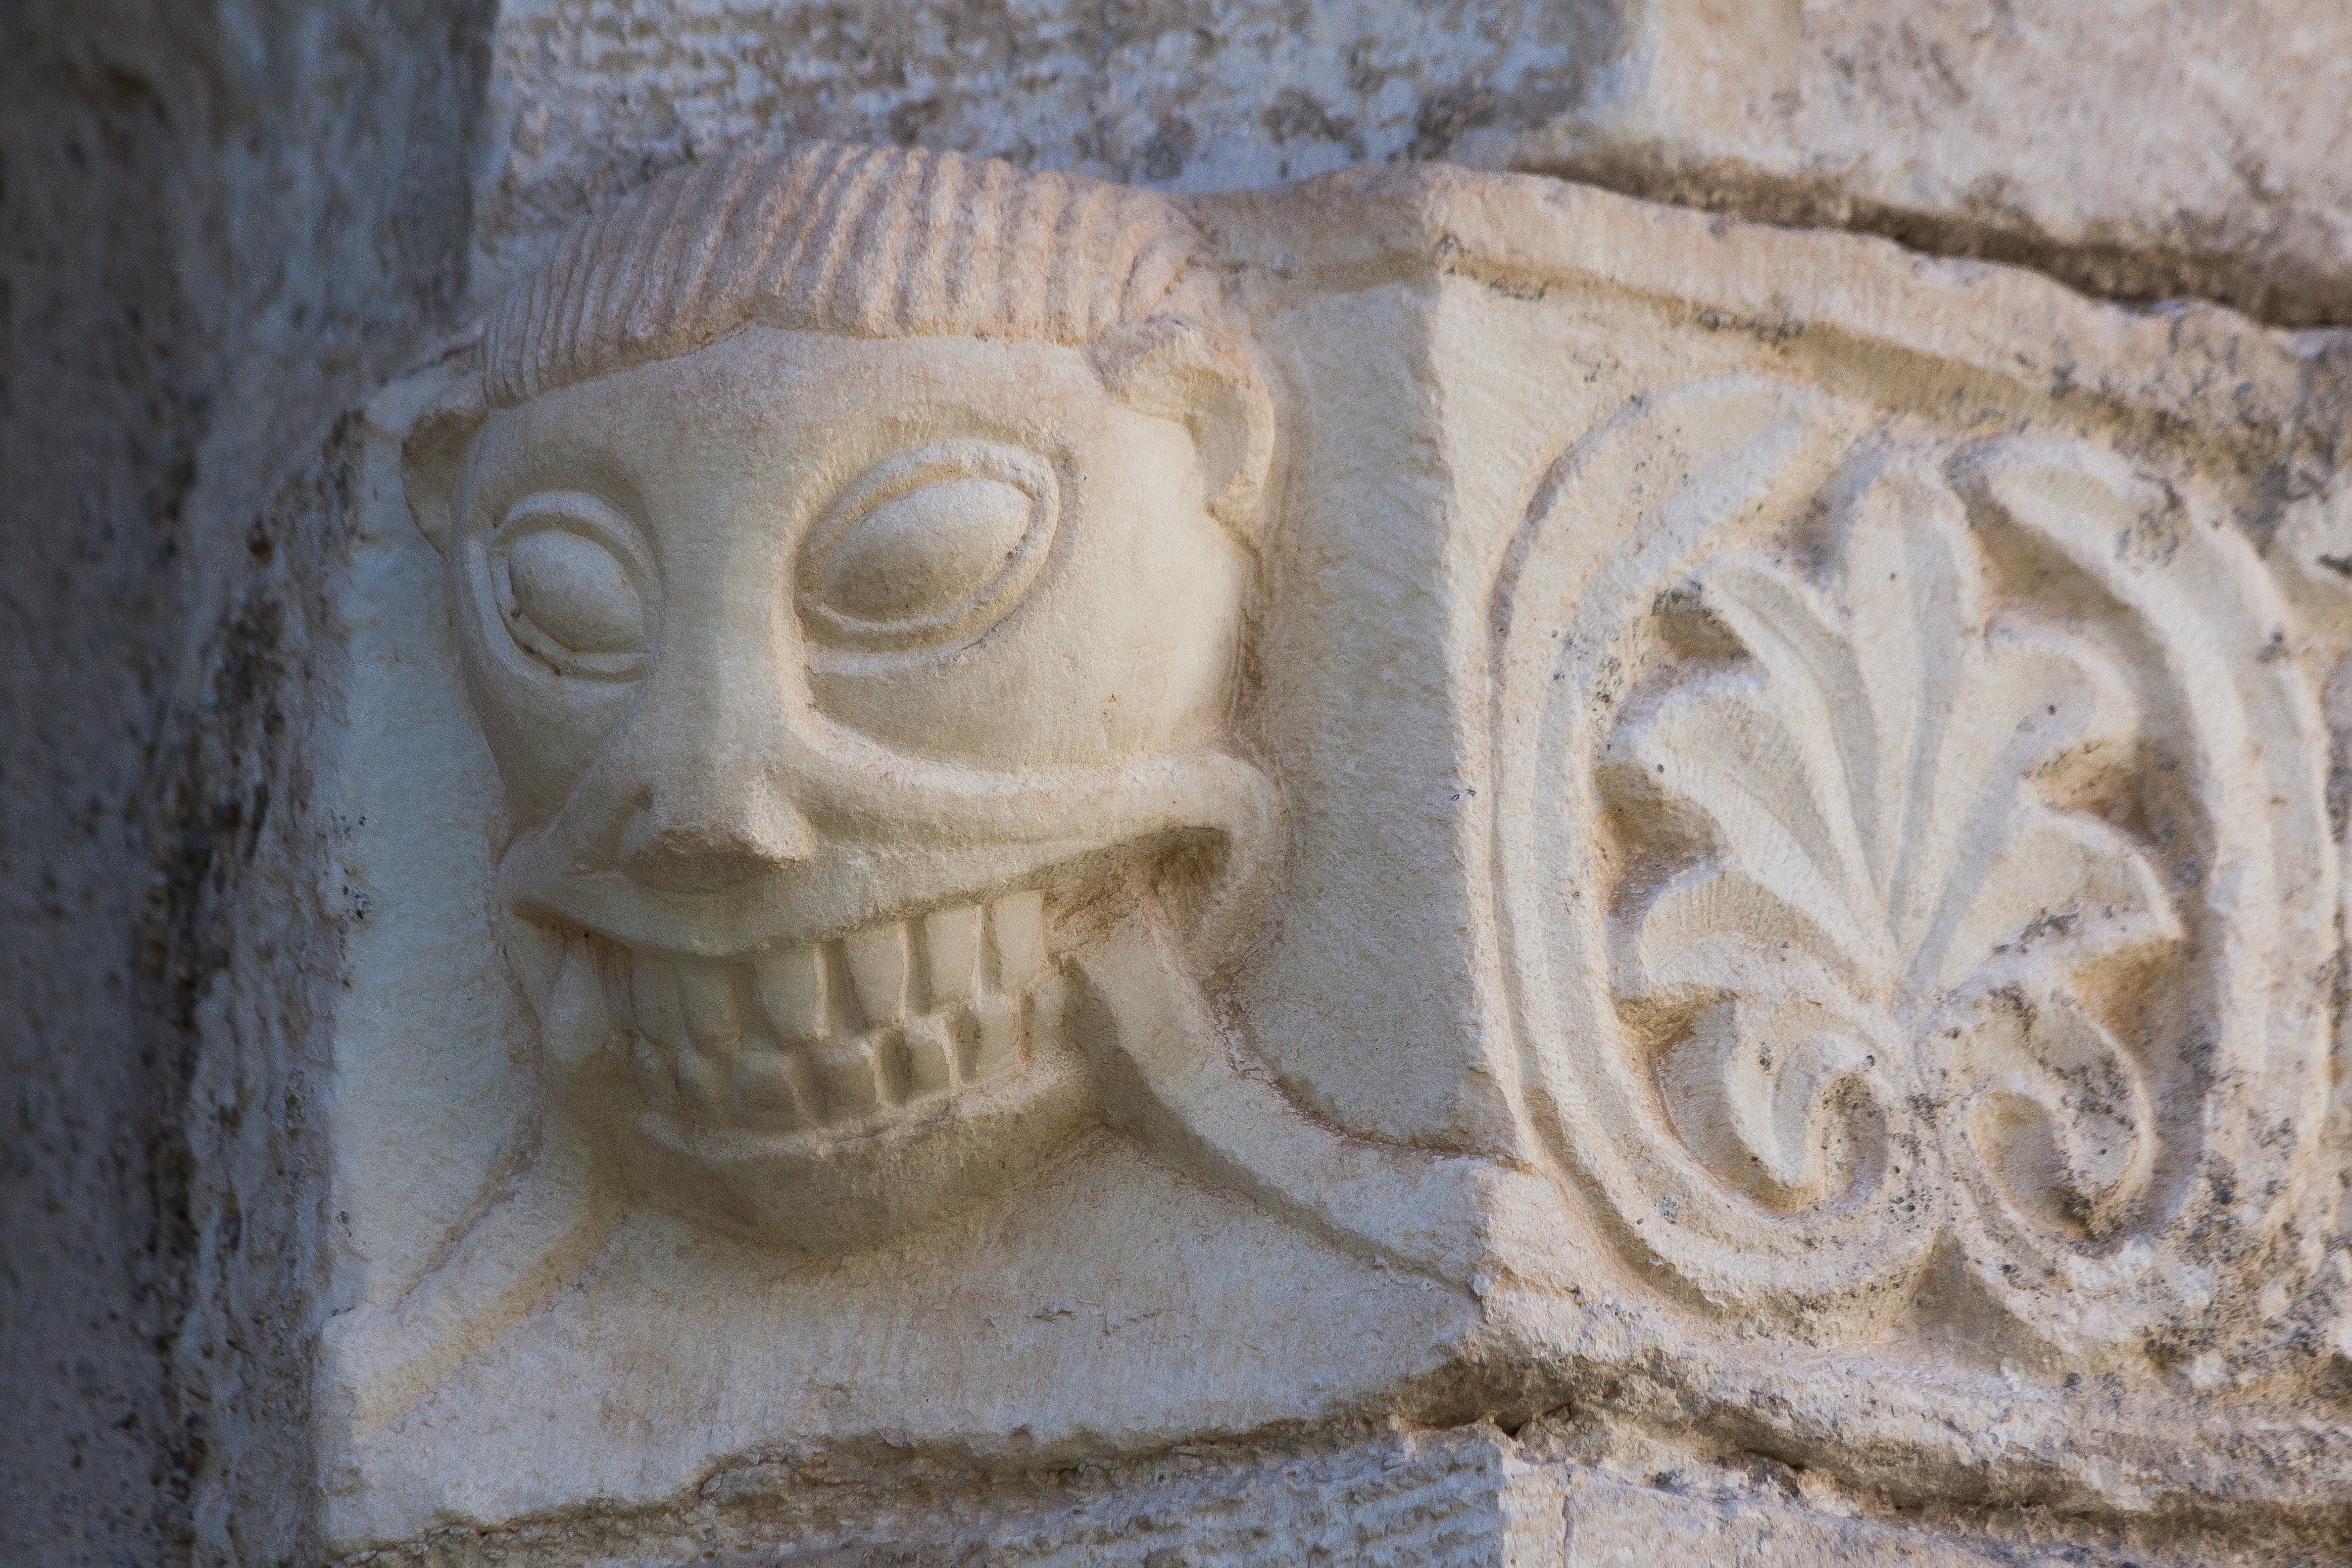
wall, statue, church, ornament, face, sculpture, art, temple, marble, history, carving, relief, stele, south tyrol, fash, rhaeto romanic, stone carving, ancient history, laas